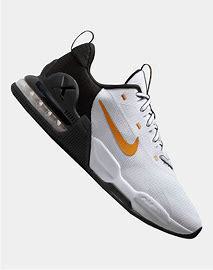
Brand: Nike
Model: Air Max Alpha 5